One of Those Hideous Books Where the Mother Dies

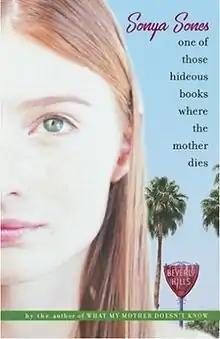
First edition

One of Those Hideous Books Where the Mother Dies (2004) is a novel in verse by Sonya Sones. It is a young adult novel that tells the story of Ruby Milliken who is forced to go live with her famous movie star father, Whip Logan, in Los Angeles when her mother dies. Ruby is taken away from her friends and family, all of which she loves, and is forced to cope in the fake and artificial world of Hollywood. The novel is told mostly in blank verse with periodic interruptions of emails and letters Ruby exchanges with her friends. She soon finds herself torn between her old life and her new life.